USS Princess Matoika

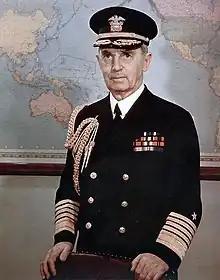
William D. Leahy (seen here c. 1945) earned the Navy Cross while commander of USS"Princess Matoika" in 1918.

In May 1910 "Princess Alice" sailed her last North Atlantic passage for her German owners. Put permanently on the Far East route, she plied Pacific waters for North German Lloyd until the outbreak of World WarI. In late July 1914, as war spread across Europe, "Princess Alice" neared her destination of Hong Kong with £850,000 of gold from India. Rather than face seizure of the ship and her cargo by British authorities there, "Princess Alice" instead sped to the Philippines and deposited the gold with the German Consul at Manila. Leaving the neutral port in under 24 hours, the ship then rendezvoused with German cruiser at Angaur before returning to the Philippines in early August and putting in at Cebu where she was interned.